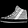
Label: Sneaker